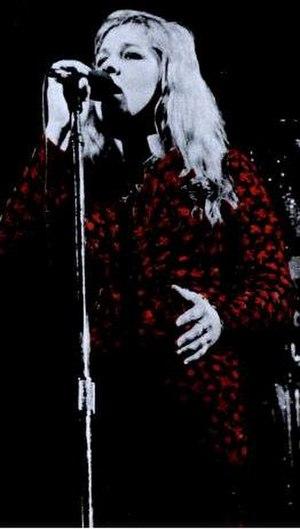
Sandy Denny, née Alexandra Elene Maclean Denny, est une chanteuse britannique folk rock.